2024 Pacific League Climax Series

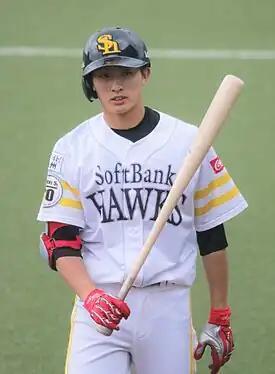
Ukyo Shuto had the game-winning RBI in Game 3.

Olympic gold medalist judoka Hifumi Abe threw out the ceremonial first pitch. In the first stage, Fighters manager Tsuyoshi Shinjo opted not to use the team's best starting pitcher, Hiromi Itoh. Shinjo gambled that they would defeat the Marines without the help of Itoh so he could instead rest him in preparation of Game 1 of the final stage against the Hawks. With Itoh starting for the Fighters, the Hawks started Kohei Arihara for Game 1. Both pitchers won 14 games during the regular season, the most in the PL. The match-up was only the second time in Climax Series history that the season's two win leaders faced each other. Back from a right ankle sprain a month prior, SoftBank's Kensuke Kondoh doubled in the second inning and further advanced to third on a single. Tomoya Masaki then drove Kondoh in to opening the scoring and giving the Hawks an early one-run lead. Nippon-Ham tied the game the next inning and almost took the lead if not for an impressive defensive play by Hawks second baseman Hikaru Kawase that saved a run by starting an inning-ending double play. SoftBank quickly retook the lead in their half of the third inning with a single by Kawase and an RBI double by Hotaka Yamakawa that drove him in. They added two more runs via solo home runs from Kenta Imamiya and Ryoya Kurihara in the fourth and fifth innings, respectively. Itoh was removed from the game in the middle of the sixth after allowing four runs over innings.